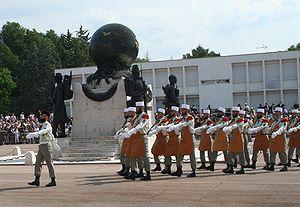
Au sein de la Légion étrangère, les traditions sont nombreuses et variées. Leur but est de cimenter et de créer un esprit de corps au sein de groupes d'hommes venus d'horizons différents, à la recherche de valeurs.